Environmental effects of aviation in the United Kingdom

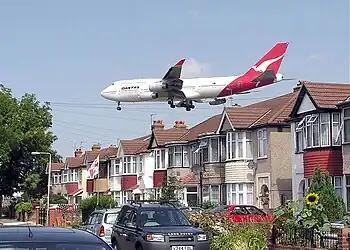
Qantas Boeing 747-400 landing at Heathrow, 2004

Under the provisions of the Civil Aviation Act aircraft in flight are specifically exempted from trespass and nuisance controls, which denies any form of redress to those living near airports who are disturbed by noise. Government sanctioned measurements of noise near airports take an average sound level, measured in decibels (dB), over a 16‑hour day, and are expressed as an LAeq figure. Officially, 57 dB LAeq is the threshold at which noise levels become disturbing, 63 dB LAeq represents moderate disturbance, whilst 69 dB LAeq represents high disturbance. Technological improvements in aircraft design means that aircraft are becoming quieter. Taking Heathrow as an example, between 1990 and 2004 the area around the airport affected by noise levels of 57 db LAeq and above fell by 60 per cent, whilst the number of people similarly affected fell by 51 per cent. Campaign groups dispute the methodology used to measure noise, asserting that it is flawed in a number of ways. Amongst other issues they point to the World Health Organisation view that annoyance begins at 50 db LAeq whilst serious annoyance begins at 55 dB LAeq, and they assert that the LAeq measurement does not give sufficient weight to the increasing incidence of noise events. Their conclusion is that noise levels, and the number of people affected, have increased rather than decreased. This is borne out by the latest survey of attitudes to noise published in November 2007 which reports that, compared with over 20 years ago, more people today are annoyed by the same level of noise as measured by LAeq. Whilst this may be attributable to changing attitudes, the report concludes that the contribution of aircraft numbers to annoyance has increased, and that an alternative method of estimating levels of annoyance that takes this into account would appear to be more relevant than the LAeq measurement. The report has attracted criticism in peer reviews, and one such review, characterising the survey as inconclusive, counsels "... against using the detailed results and conclusions [...] in the development of government policy."